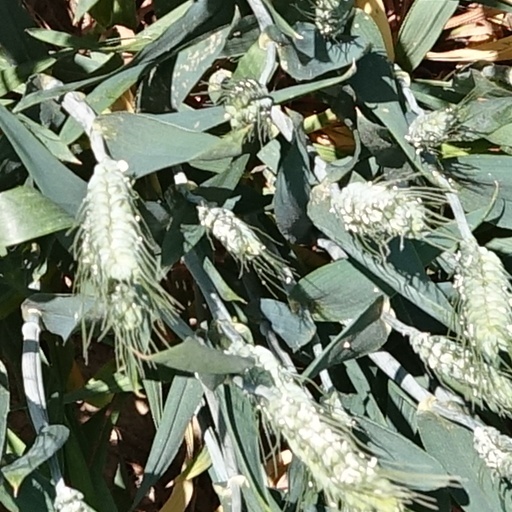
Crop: wheat